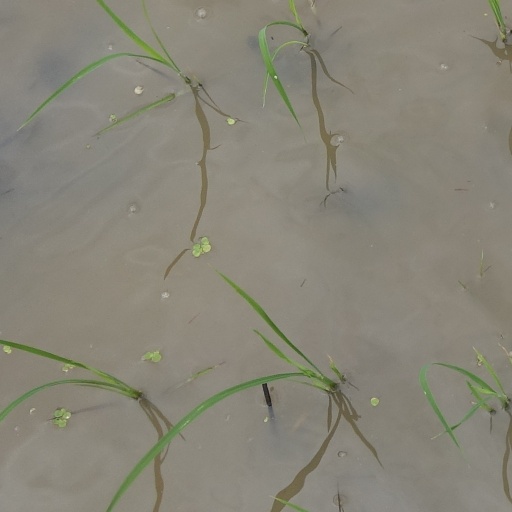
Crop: rice